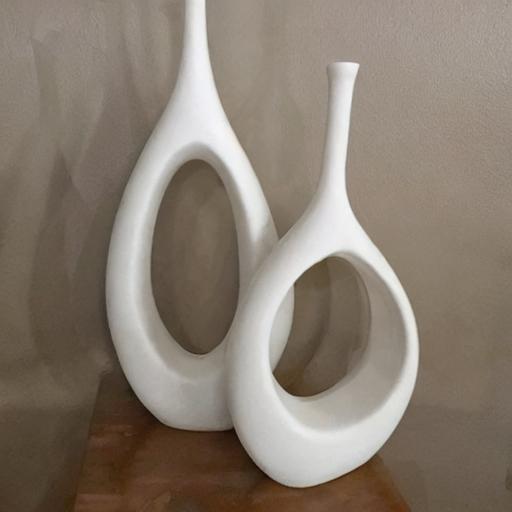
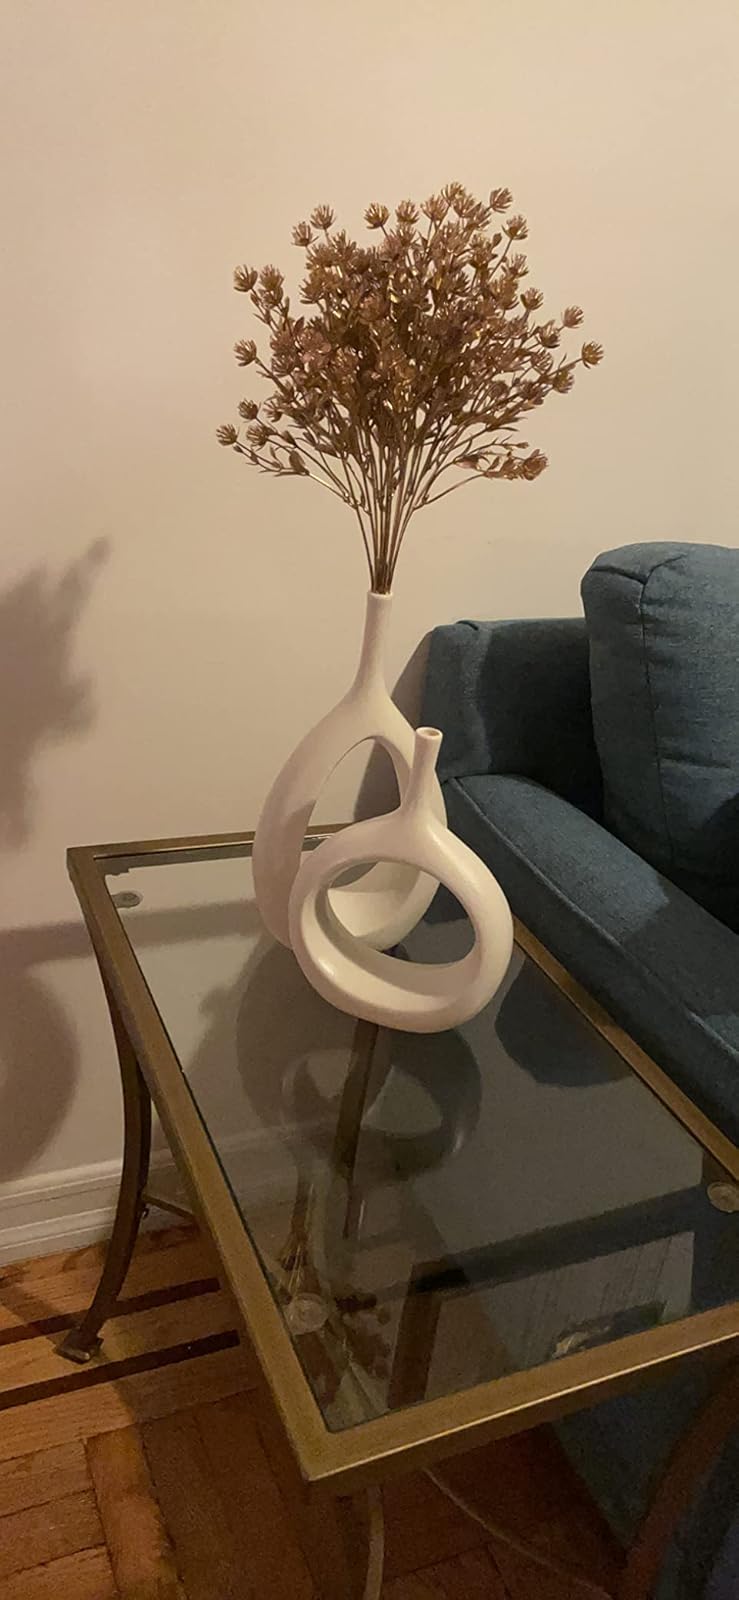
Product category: vase
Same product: no